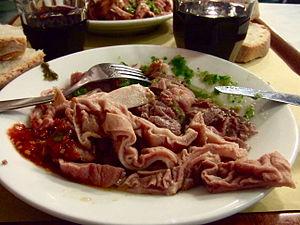
Le lampredotto est une spécialité culinaire italienne, qui fait partie aussi de la cuisine de rue. C'est un « plat pauvre » typique de la cuisine florentine, constitué par la caillette, qui est l'une des quatre poches de l'estomac des bovins. Il est très répandu dans la ville de Florence où des kiosques spécialisés sont tenus par des lampredottai, c'est-à-dire des vendeurs de lampredotto.